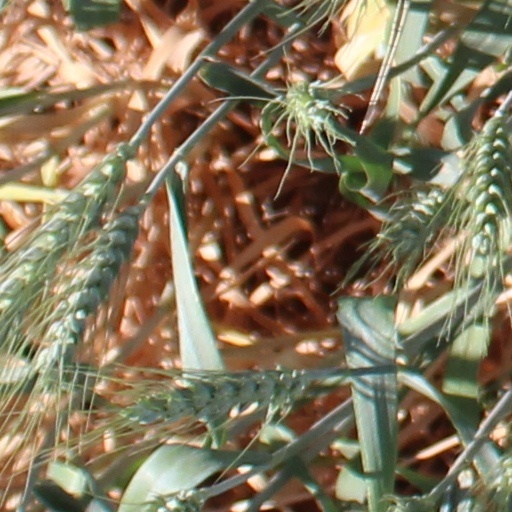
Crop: wheat